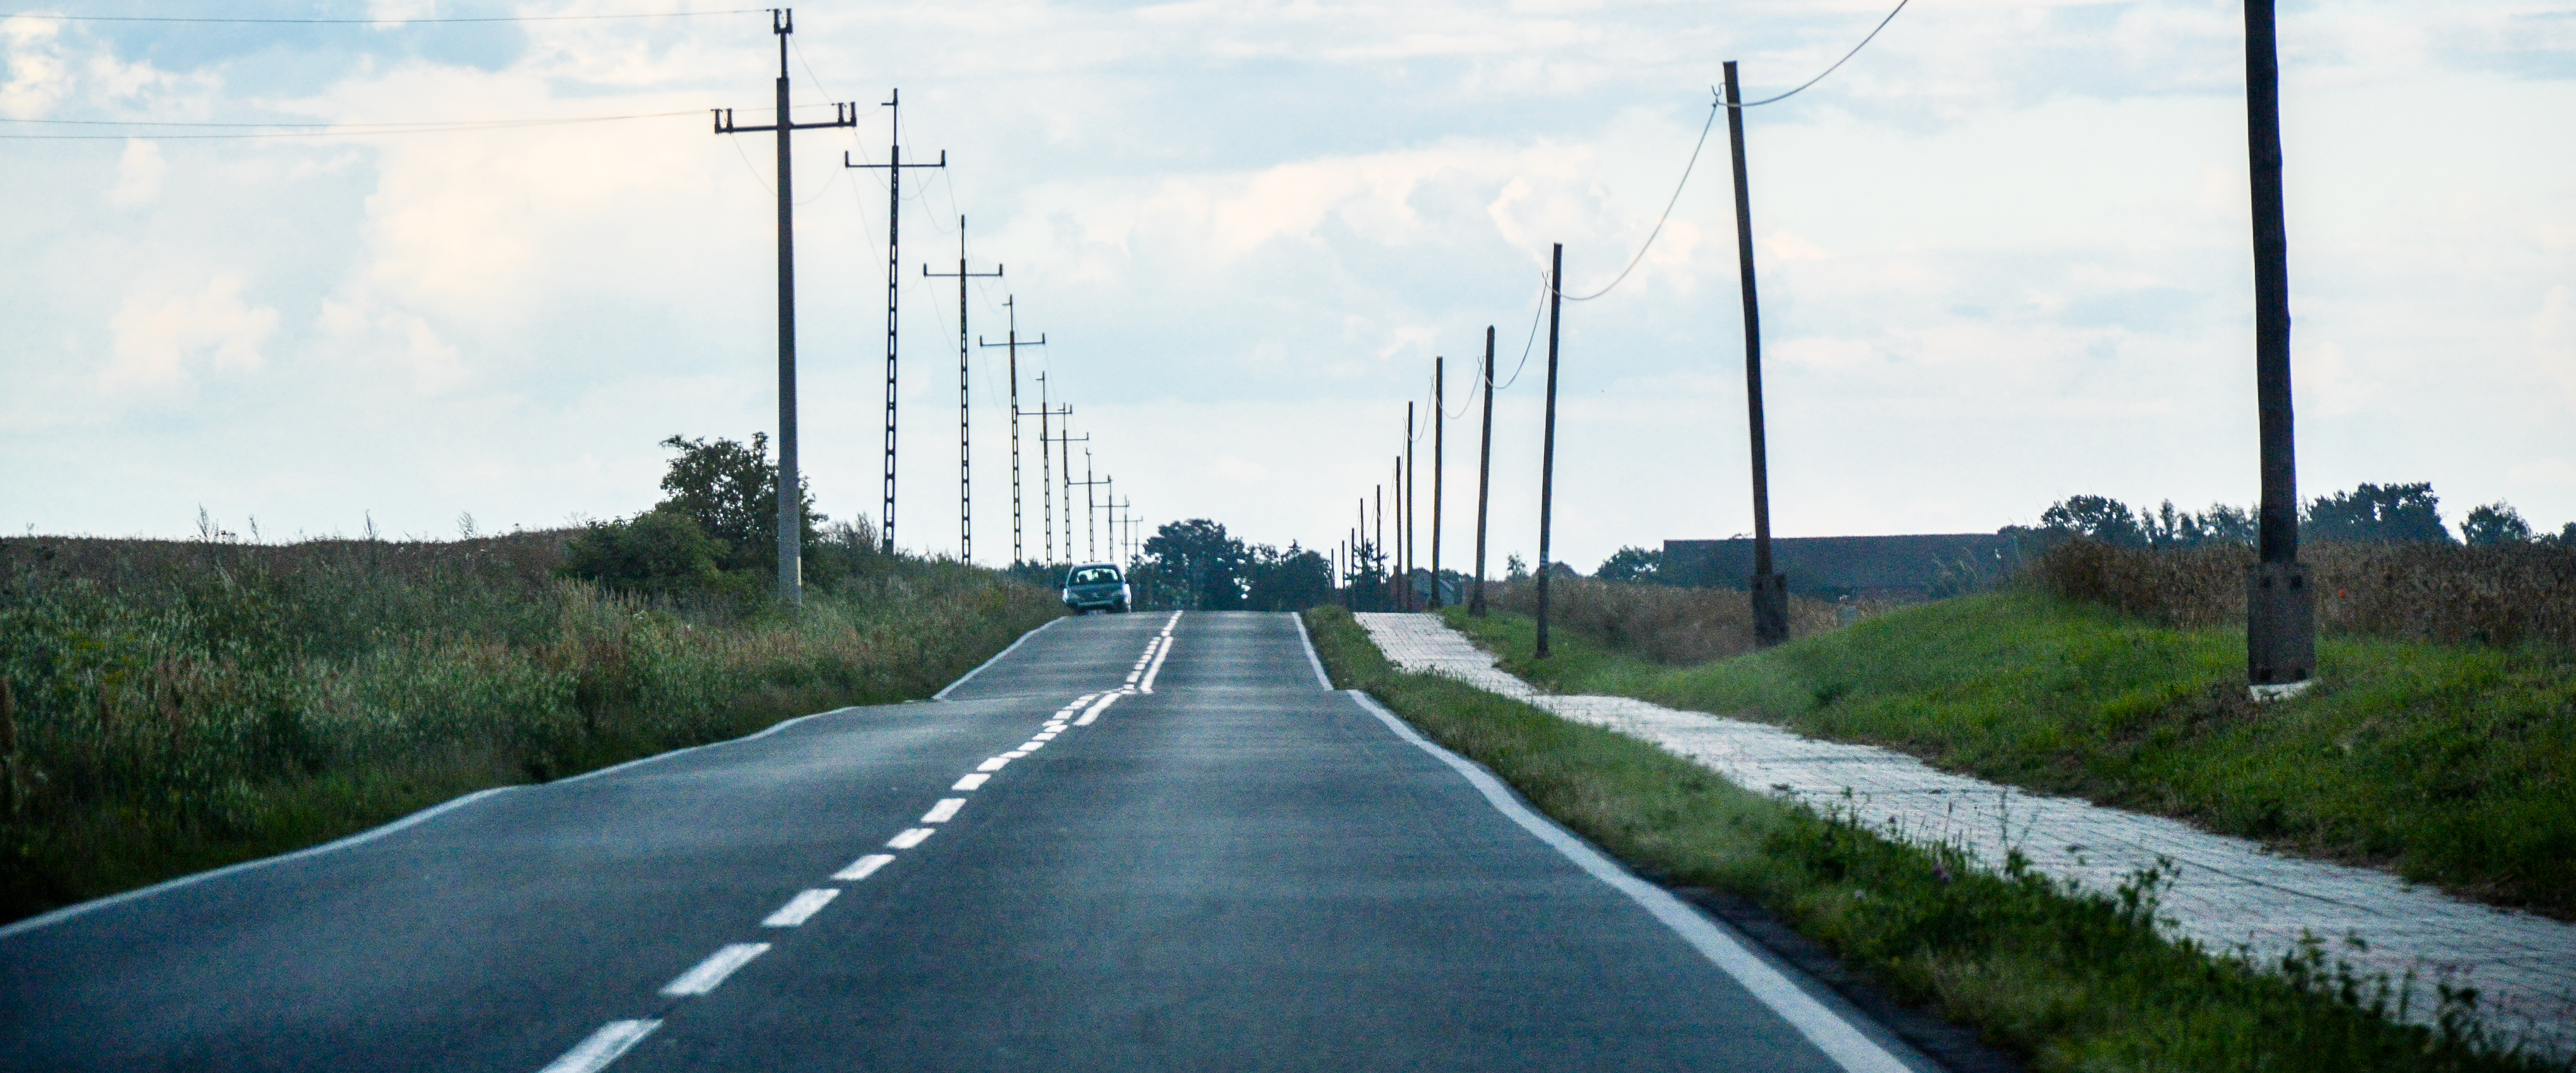
road, bridge, car, highway, travel, transport, lane, infrastructure, utility poles, nonbuilding structure, controlled access highway